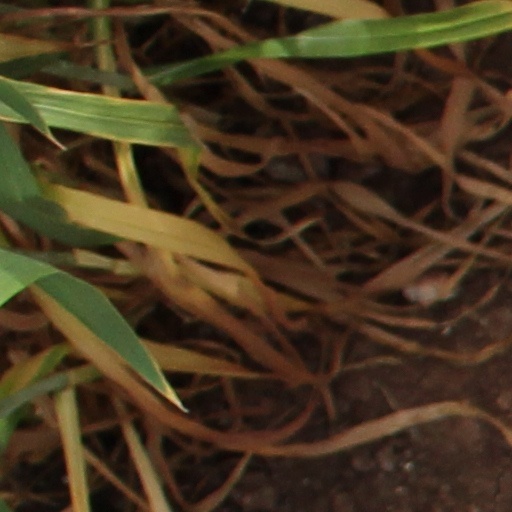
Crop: wheat